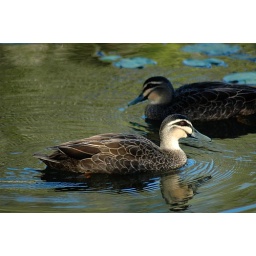
Plenty of pacific black ducks at the wetlands/swamp in Bundaberg.